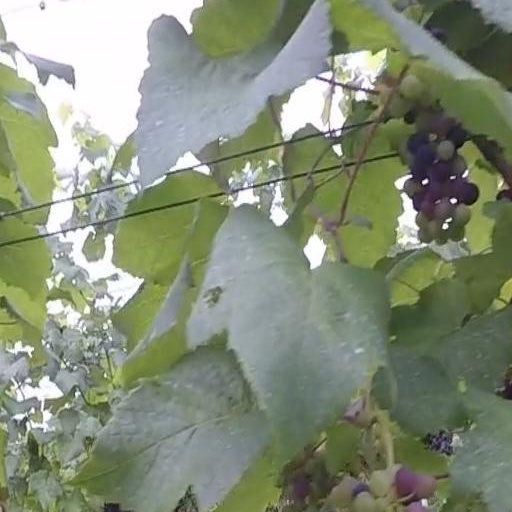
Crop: grape